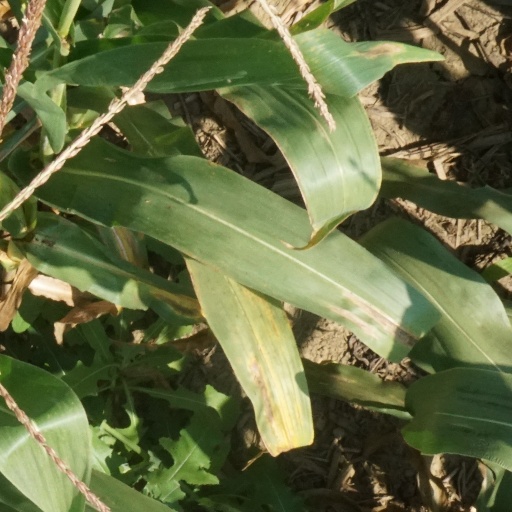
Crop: maize; corn